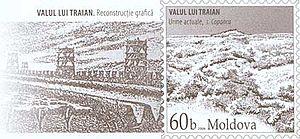
Le mur de Trajan est un ensemble de fortifications situées en Europe de l'Est qui traversent d’ouest en est la Roumanie, la Moldavie, et l’Ukraine.